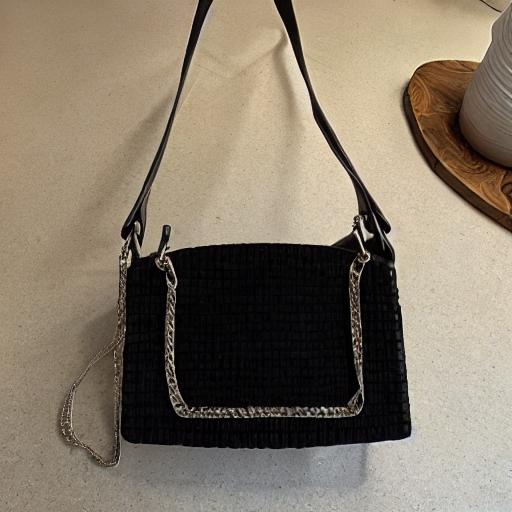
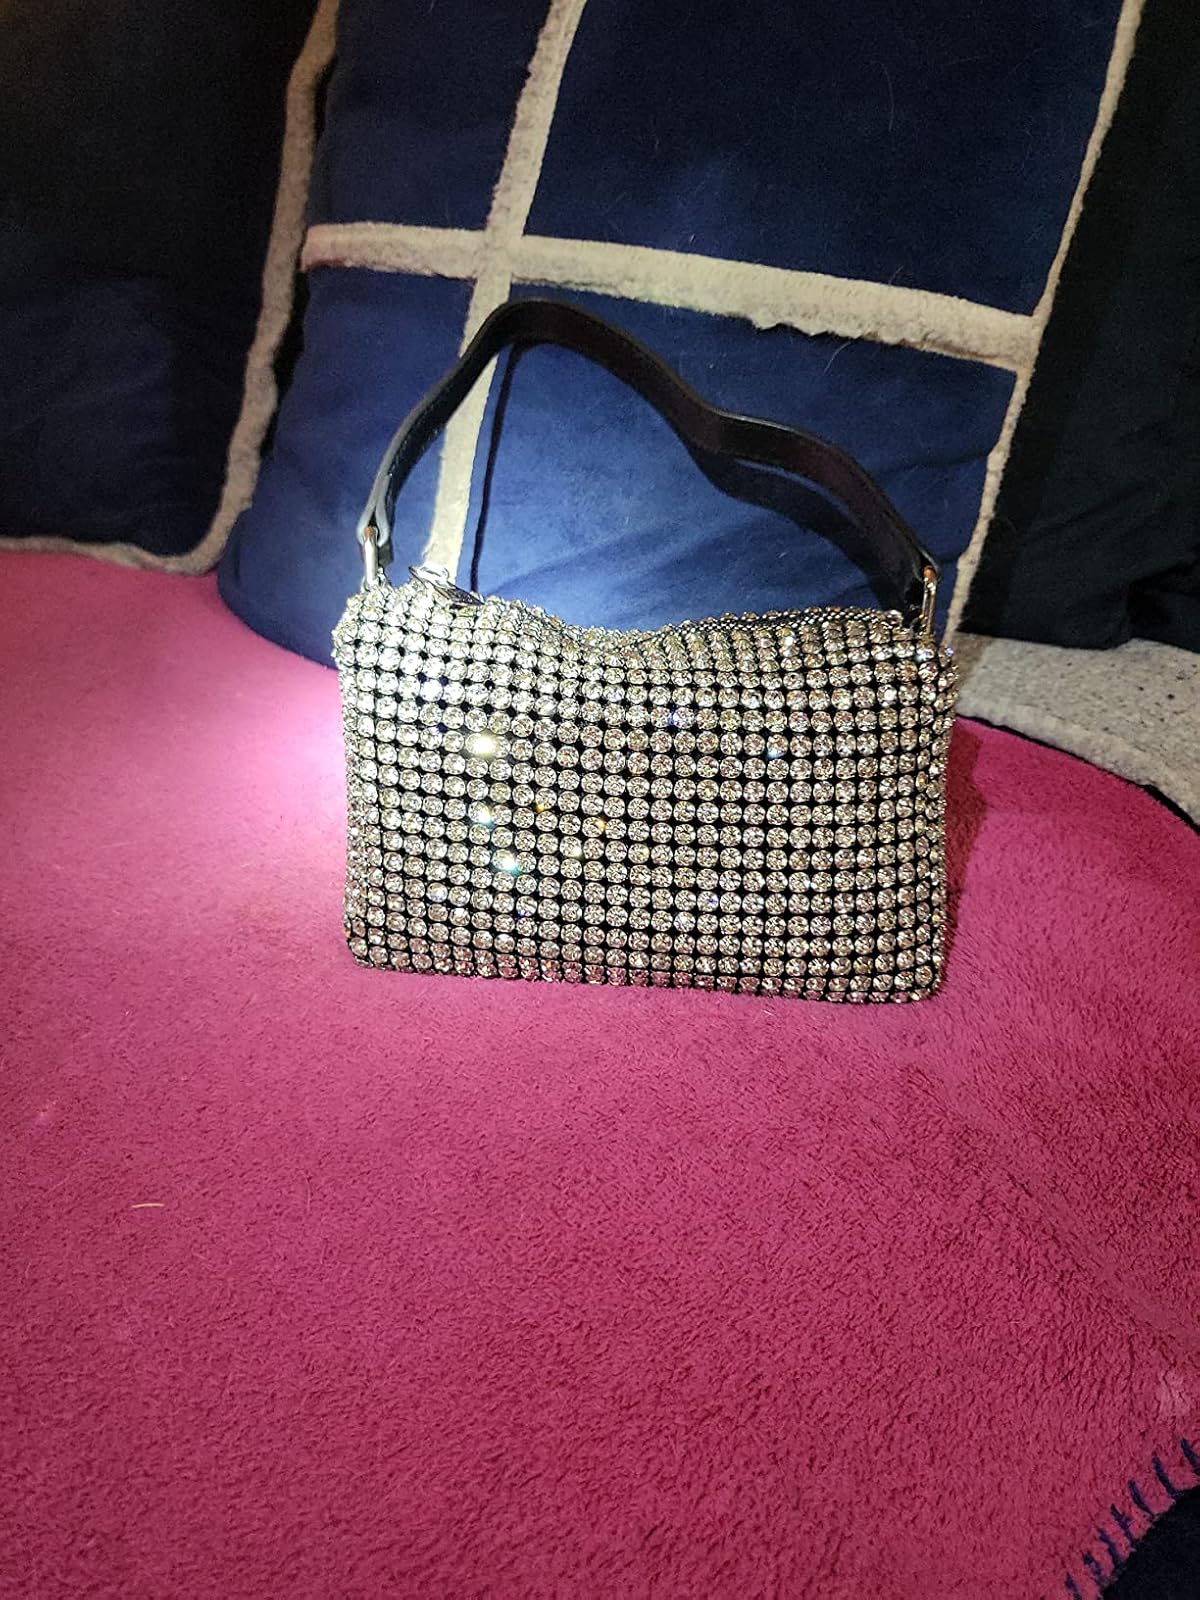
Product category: accessories_handbag
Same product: no